Charly Gaul

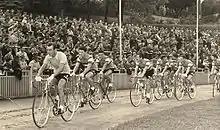
Gaul (left) wearing the race leader's yellow jersey at the 1958 Tour de France, leading the combined Netherlands and Luxembourg team

Gaul returned to the Tour in 1958. Third in that year's Giro, he started dominantly and won four stages, three of them time trials, including the ascent of Mont Ventoux. His time of 1h 2m 9s from the Bédoin side, which in those days was cobbled in the first kilometres and poorly surfaced to the summit, stood as a record until Jonathan Vaughters beat it 41 years later in the Dauphiné Libéré.